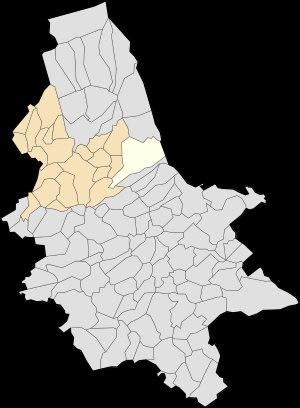
Éperlecques est une commune française située dans le département du Pas-de-Calais en région Hauts-de-France.